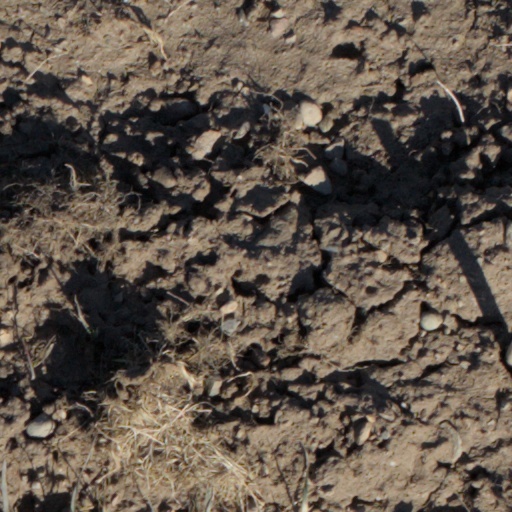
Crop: wheat